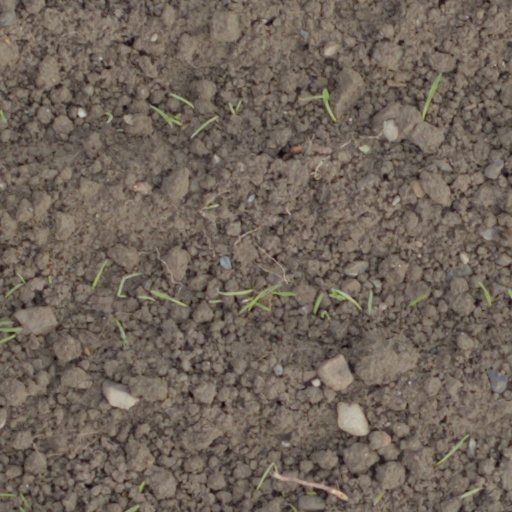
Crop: wheat